Ship of Fools (painting)

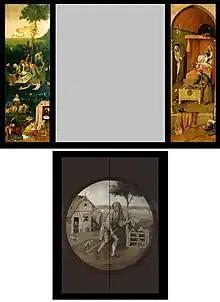
A reconstruction of the left and right wings of the triptych: at upper left "The Ship of Fools" (before restoration); at lower left: "Allegory of Gluttony and Lust". Panel at right is "Death and the Miser". At bottom "The Wayfarer" which would have been on the outside of the triptych.

Dendrochronological study has dated the wood to 1491, and it is tempting to see the painting as a response to Sebastian Brant's "Das Narrenschiff" or even the illustrations of the first edition of 1493. Another possible source for the ship allegory is the 14th-century "Le Pèlerinage de l'Âme" by Guillaume de Deguileville, which was printed in Dutch in 1486 (shortly after William Caxton printed it as "The Pylgremage of the Sowle" in 1483).